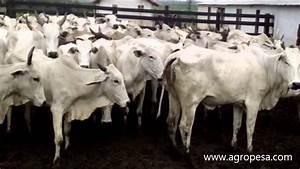
cow